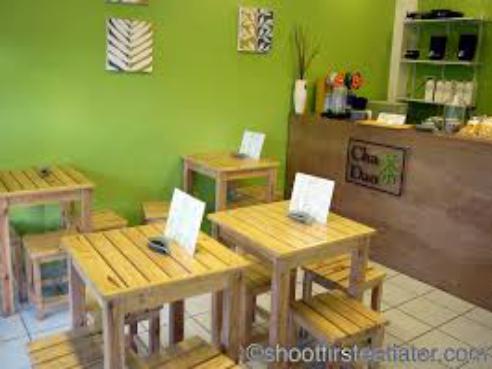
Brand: Cha Dao
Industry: Food